PalaPentassuglia

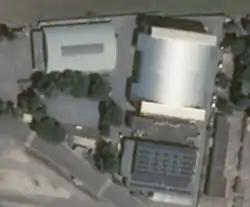

PalaPentassuglia, or PalaElio, is an indoor arena that is located in Brindisi, Italy. The arena's full name is Palazzetto dello Sport "Elio Pentassuglia". The arena is named in honor or of the Italian basketball player and basketball coach Elio Pentassuglia. The arena has mainly been used to host volleyball, basketball, boxing, fencing, and gymnastics. The current capacity of the arena for basketball games is 3,534.